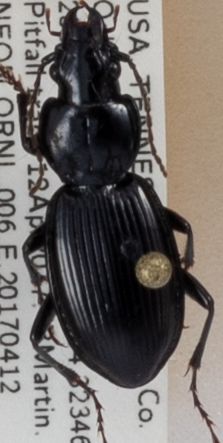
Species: Cyclotrachelus fucatus
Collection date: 2017-04-12 04:00:00
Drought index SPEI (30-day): -0.302
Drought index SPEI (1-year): -1.45
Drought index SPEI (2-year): -0.84